Operation Shahi Tandar

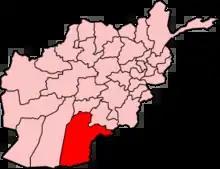
Map of Afghanistan showing Kandahar province

Operation Shahi Tandar, also called Operation Atal, was a series of operations by Coalition troops from the British 42 Commando Royal Marines, Royal Canadian Regiment, 2nd Battalion 2nd Infantry Regiment (United States), and the Afghan national military in central Helmand province and the Western Panjwayi and Western Zhari districts of Kandahar, Afghanistan from January 7–31, 2009.